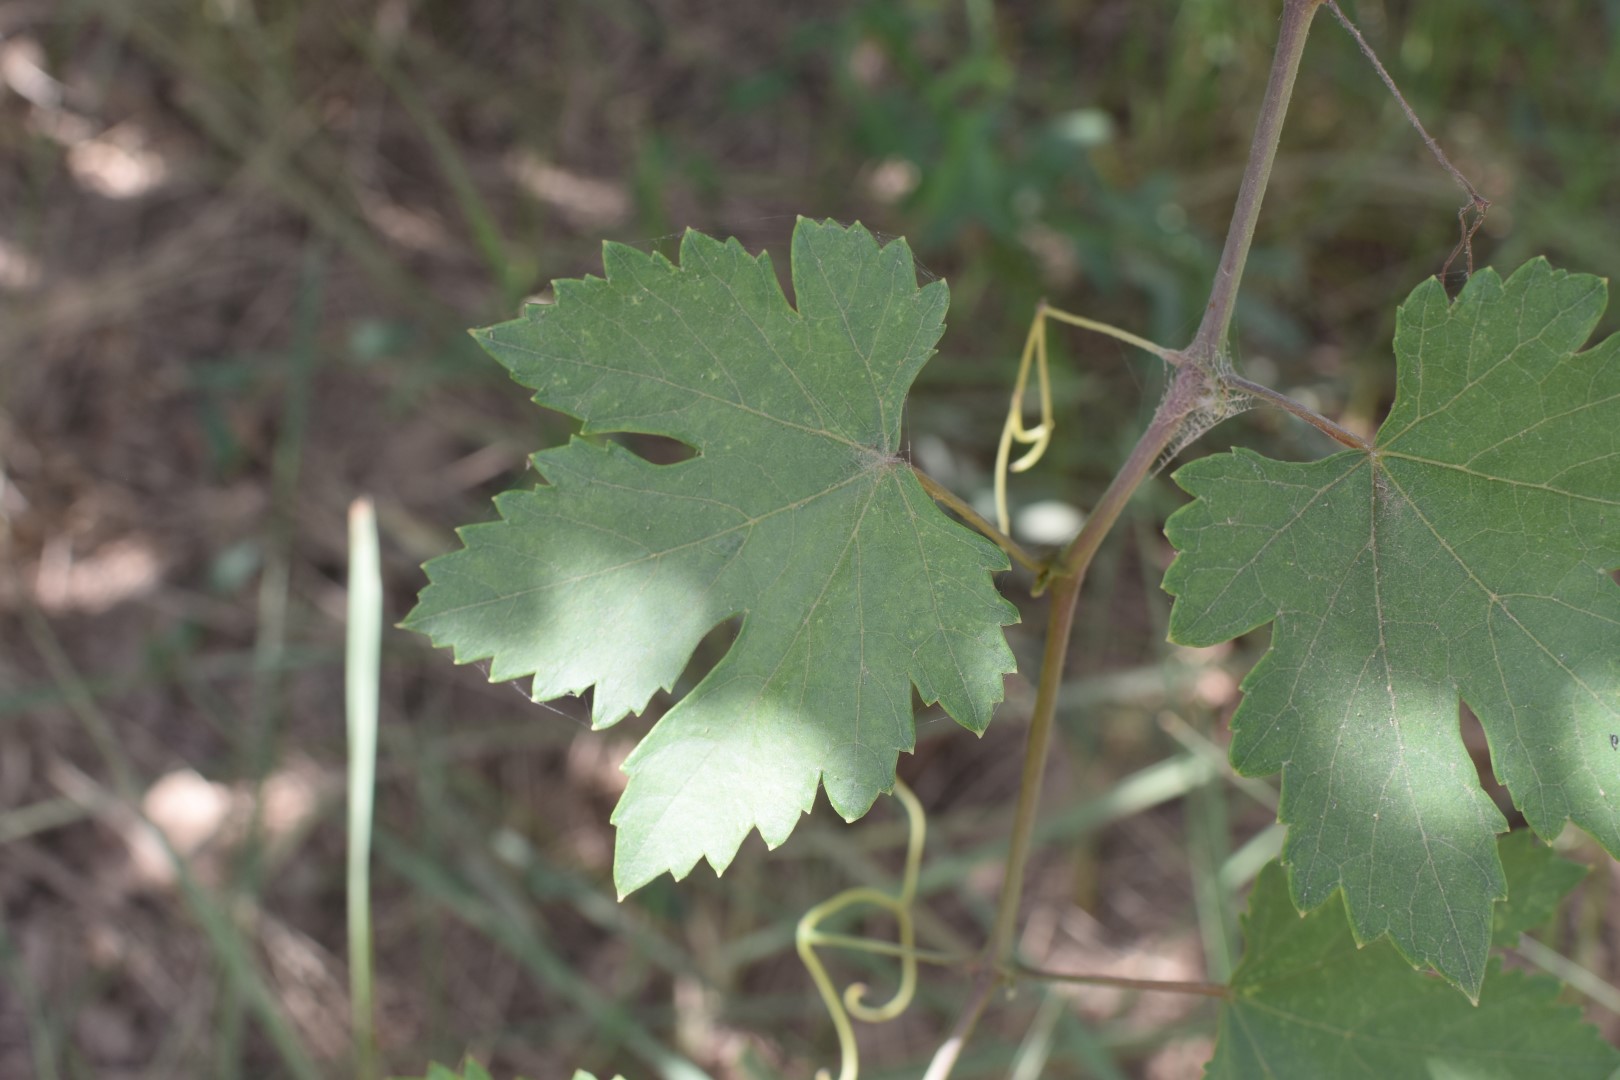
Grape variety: Halawani